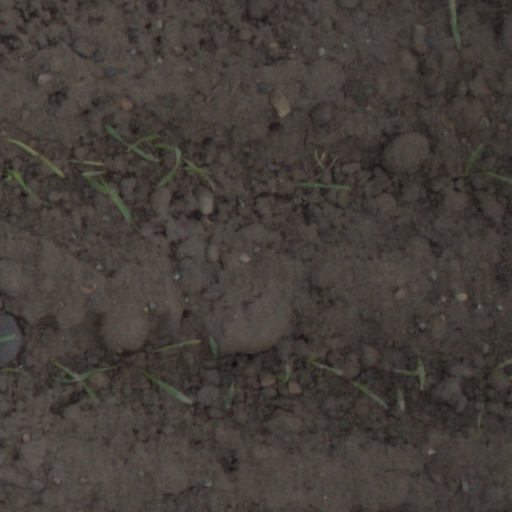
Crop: wheat